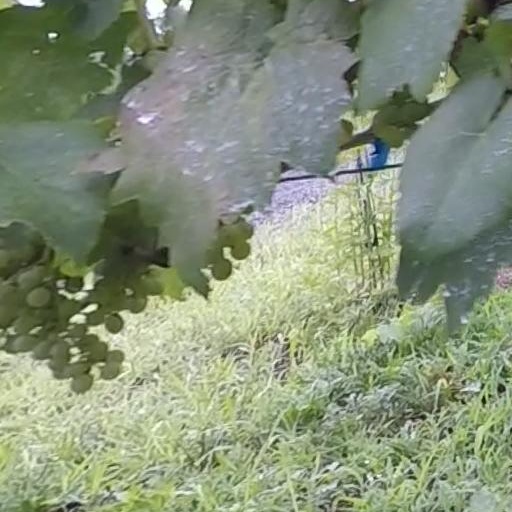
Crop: grape